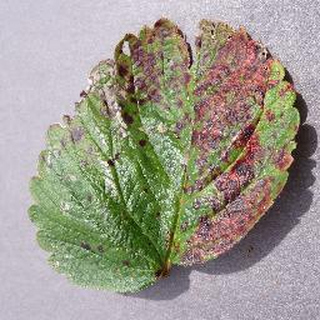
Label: strawberry_leaf_scorch